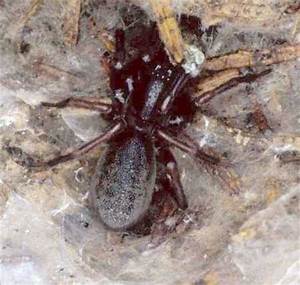
Label: ragno